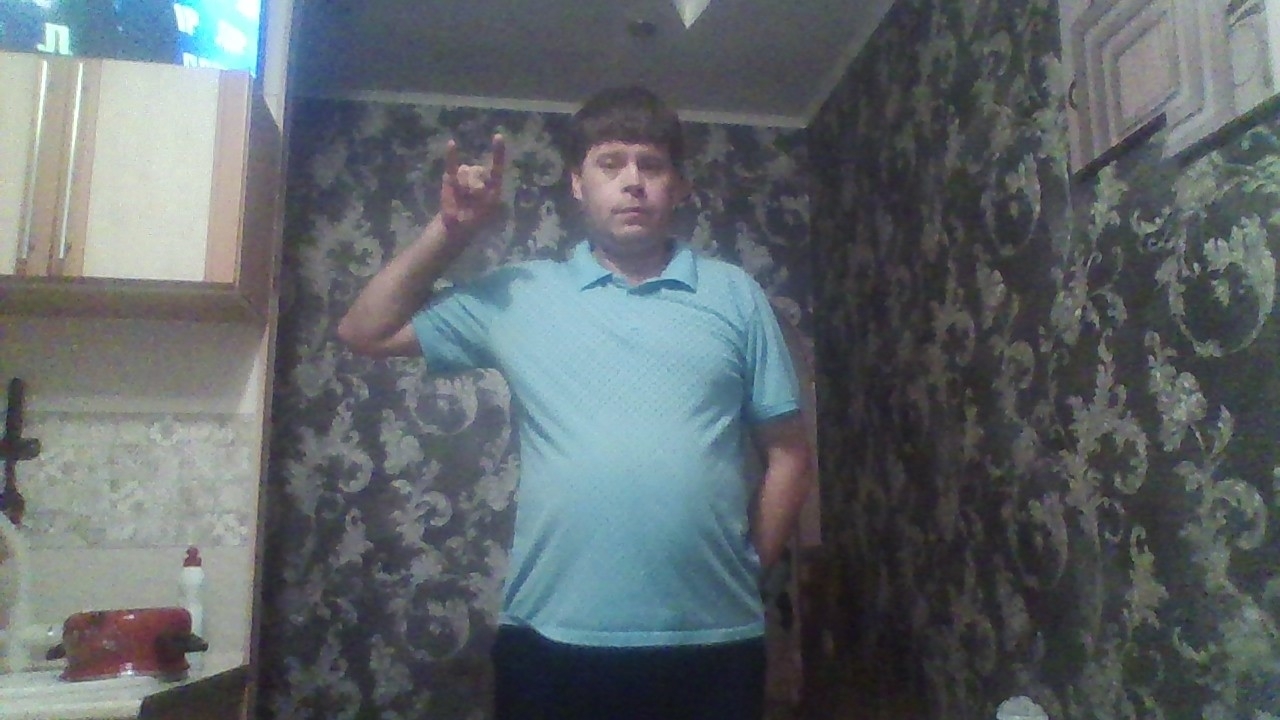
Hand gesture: rock